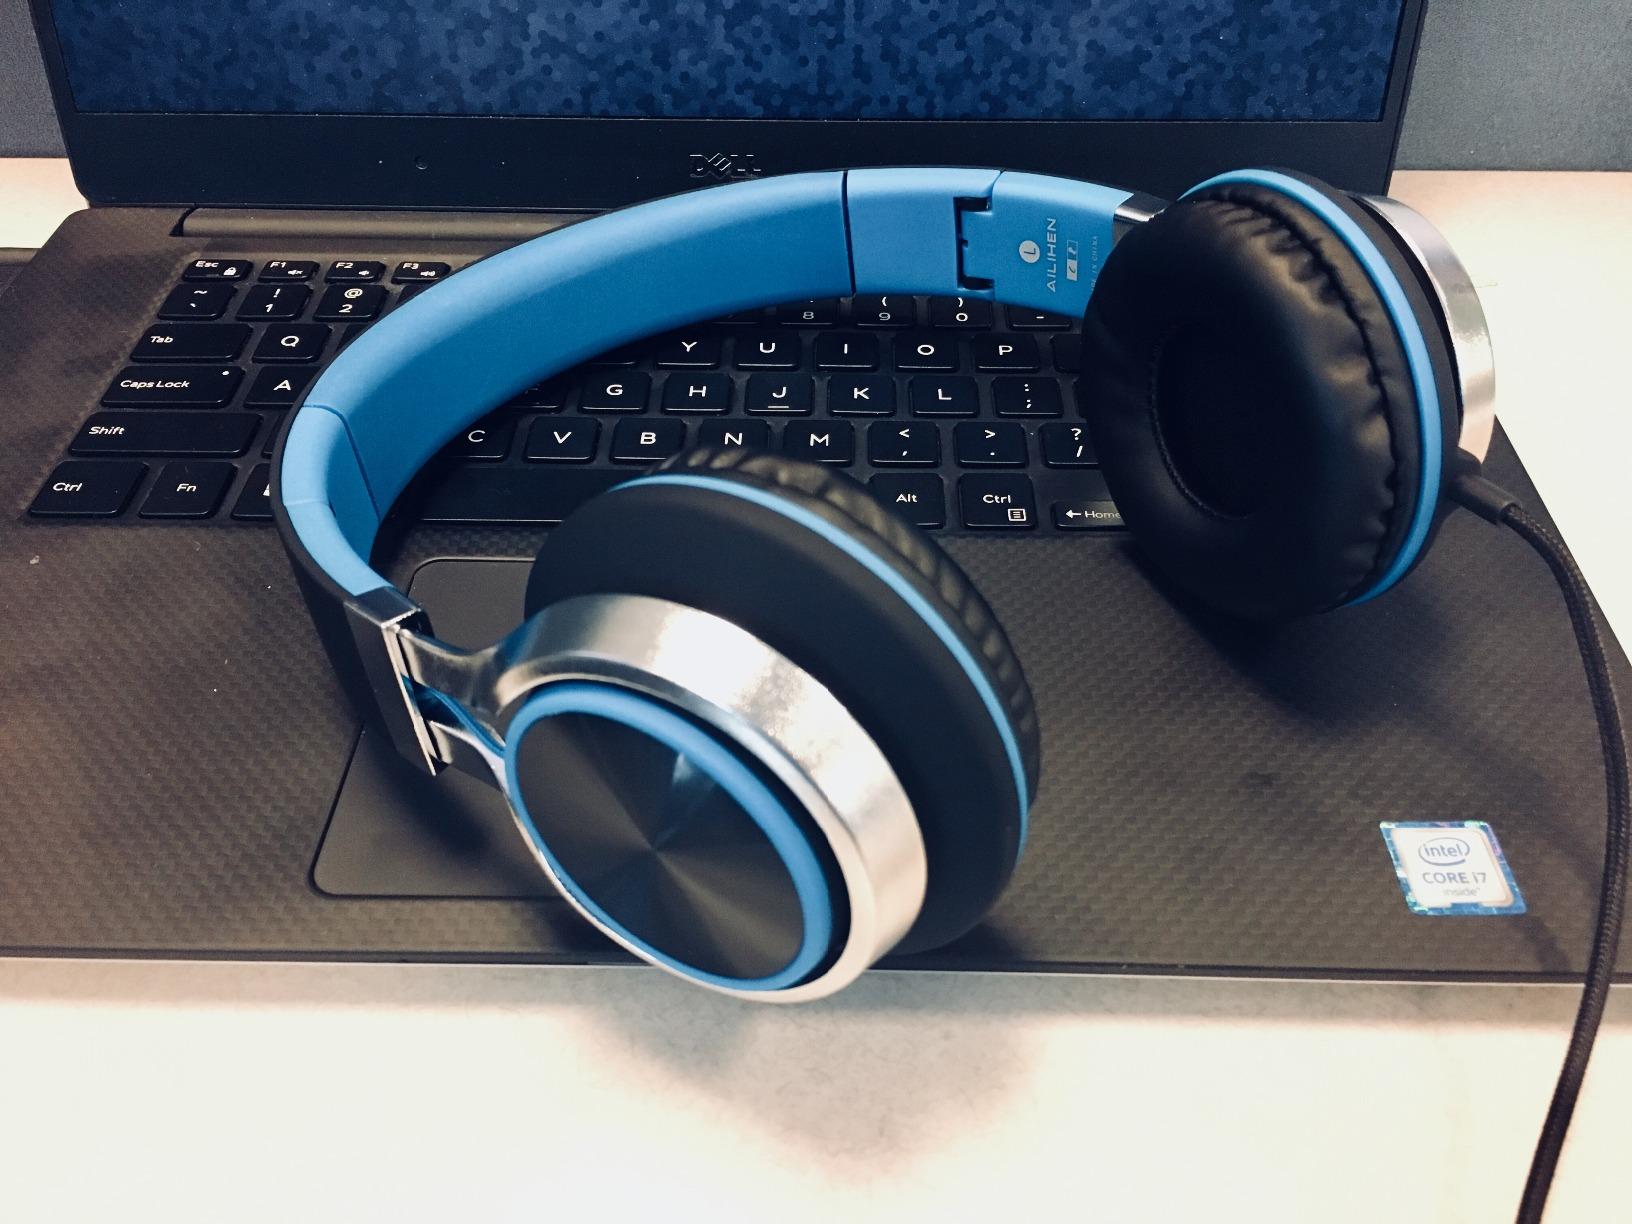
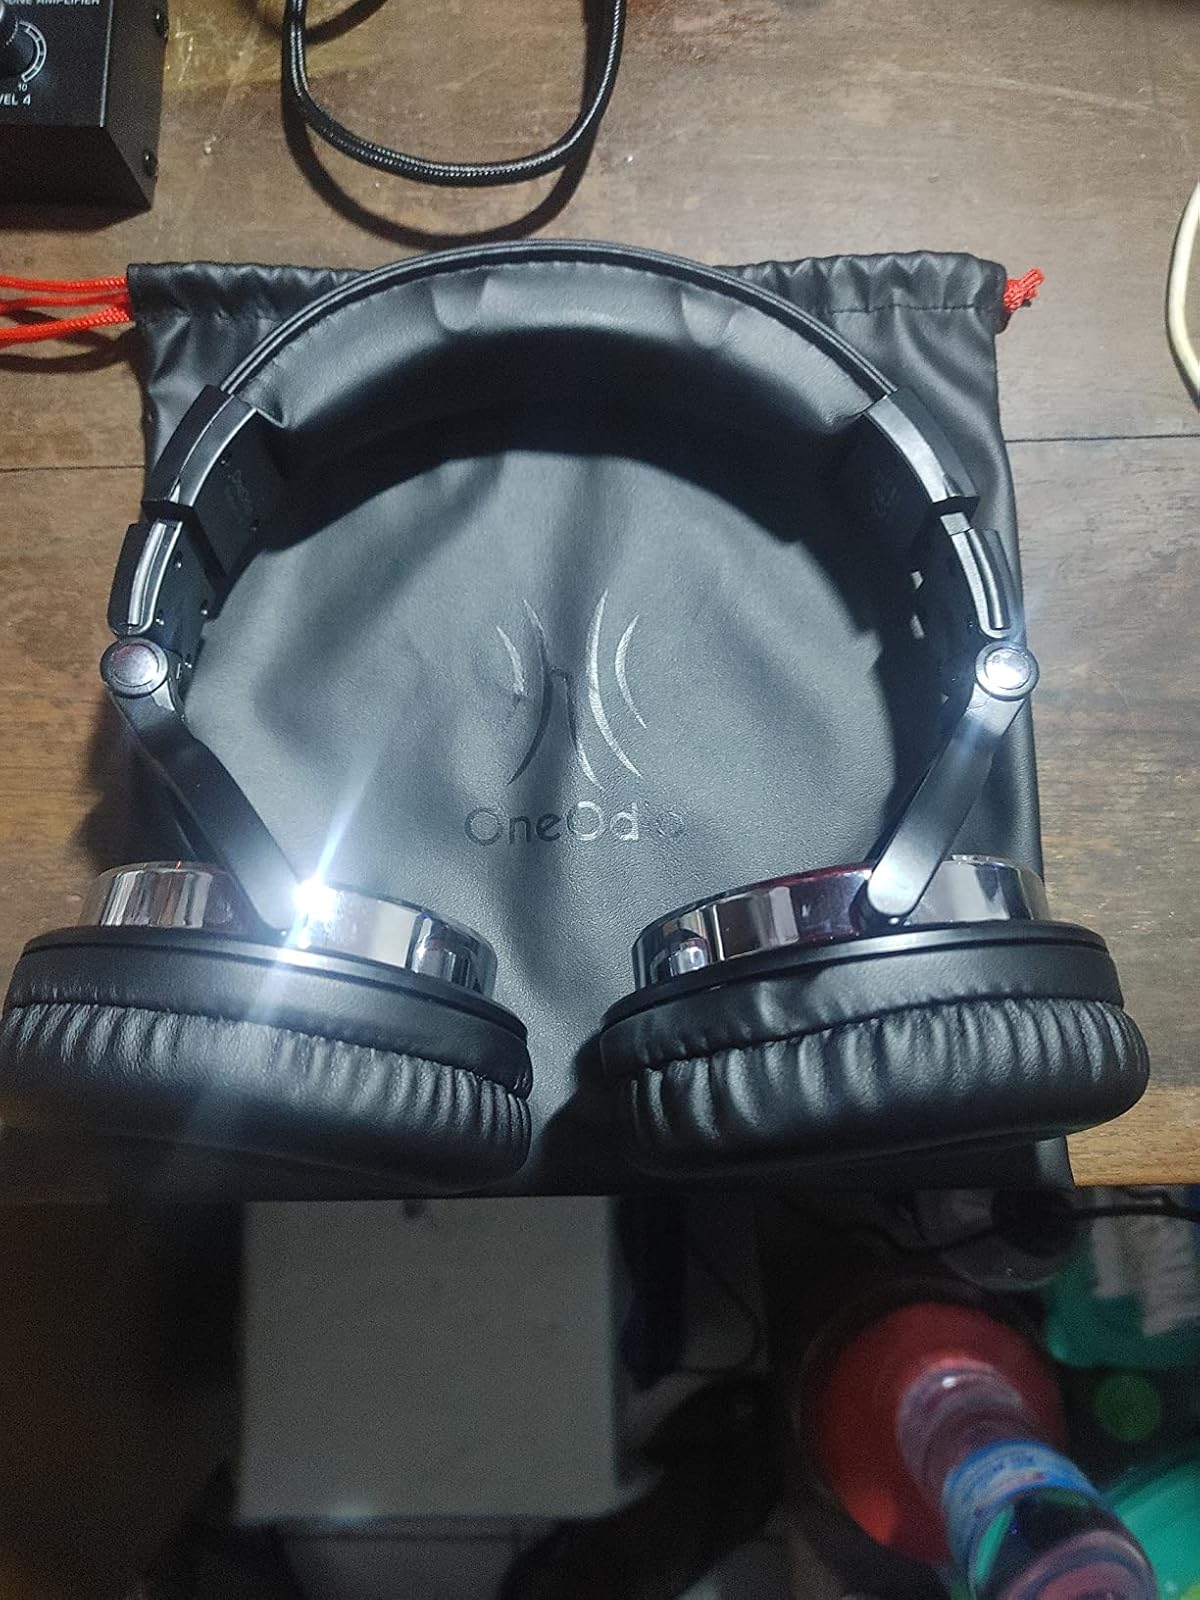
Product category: headphones
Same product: no